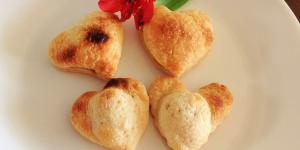
mini pasteles de pollo en forma de corazon